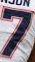
Number: 7